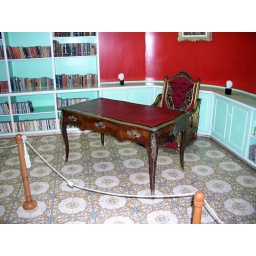
this sumptuous chair and desk covered in red leather and heavy upholstery typical of the opulence of the blue house